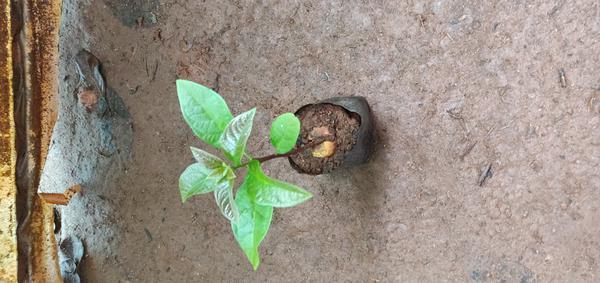
Plant: Avacado